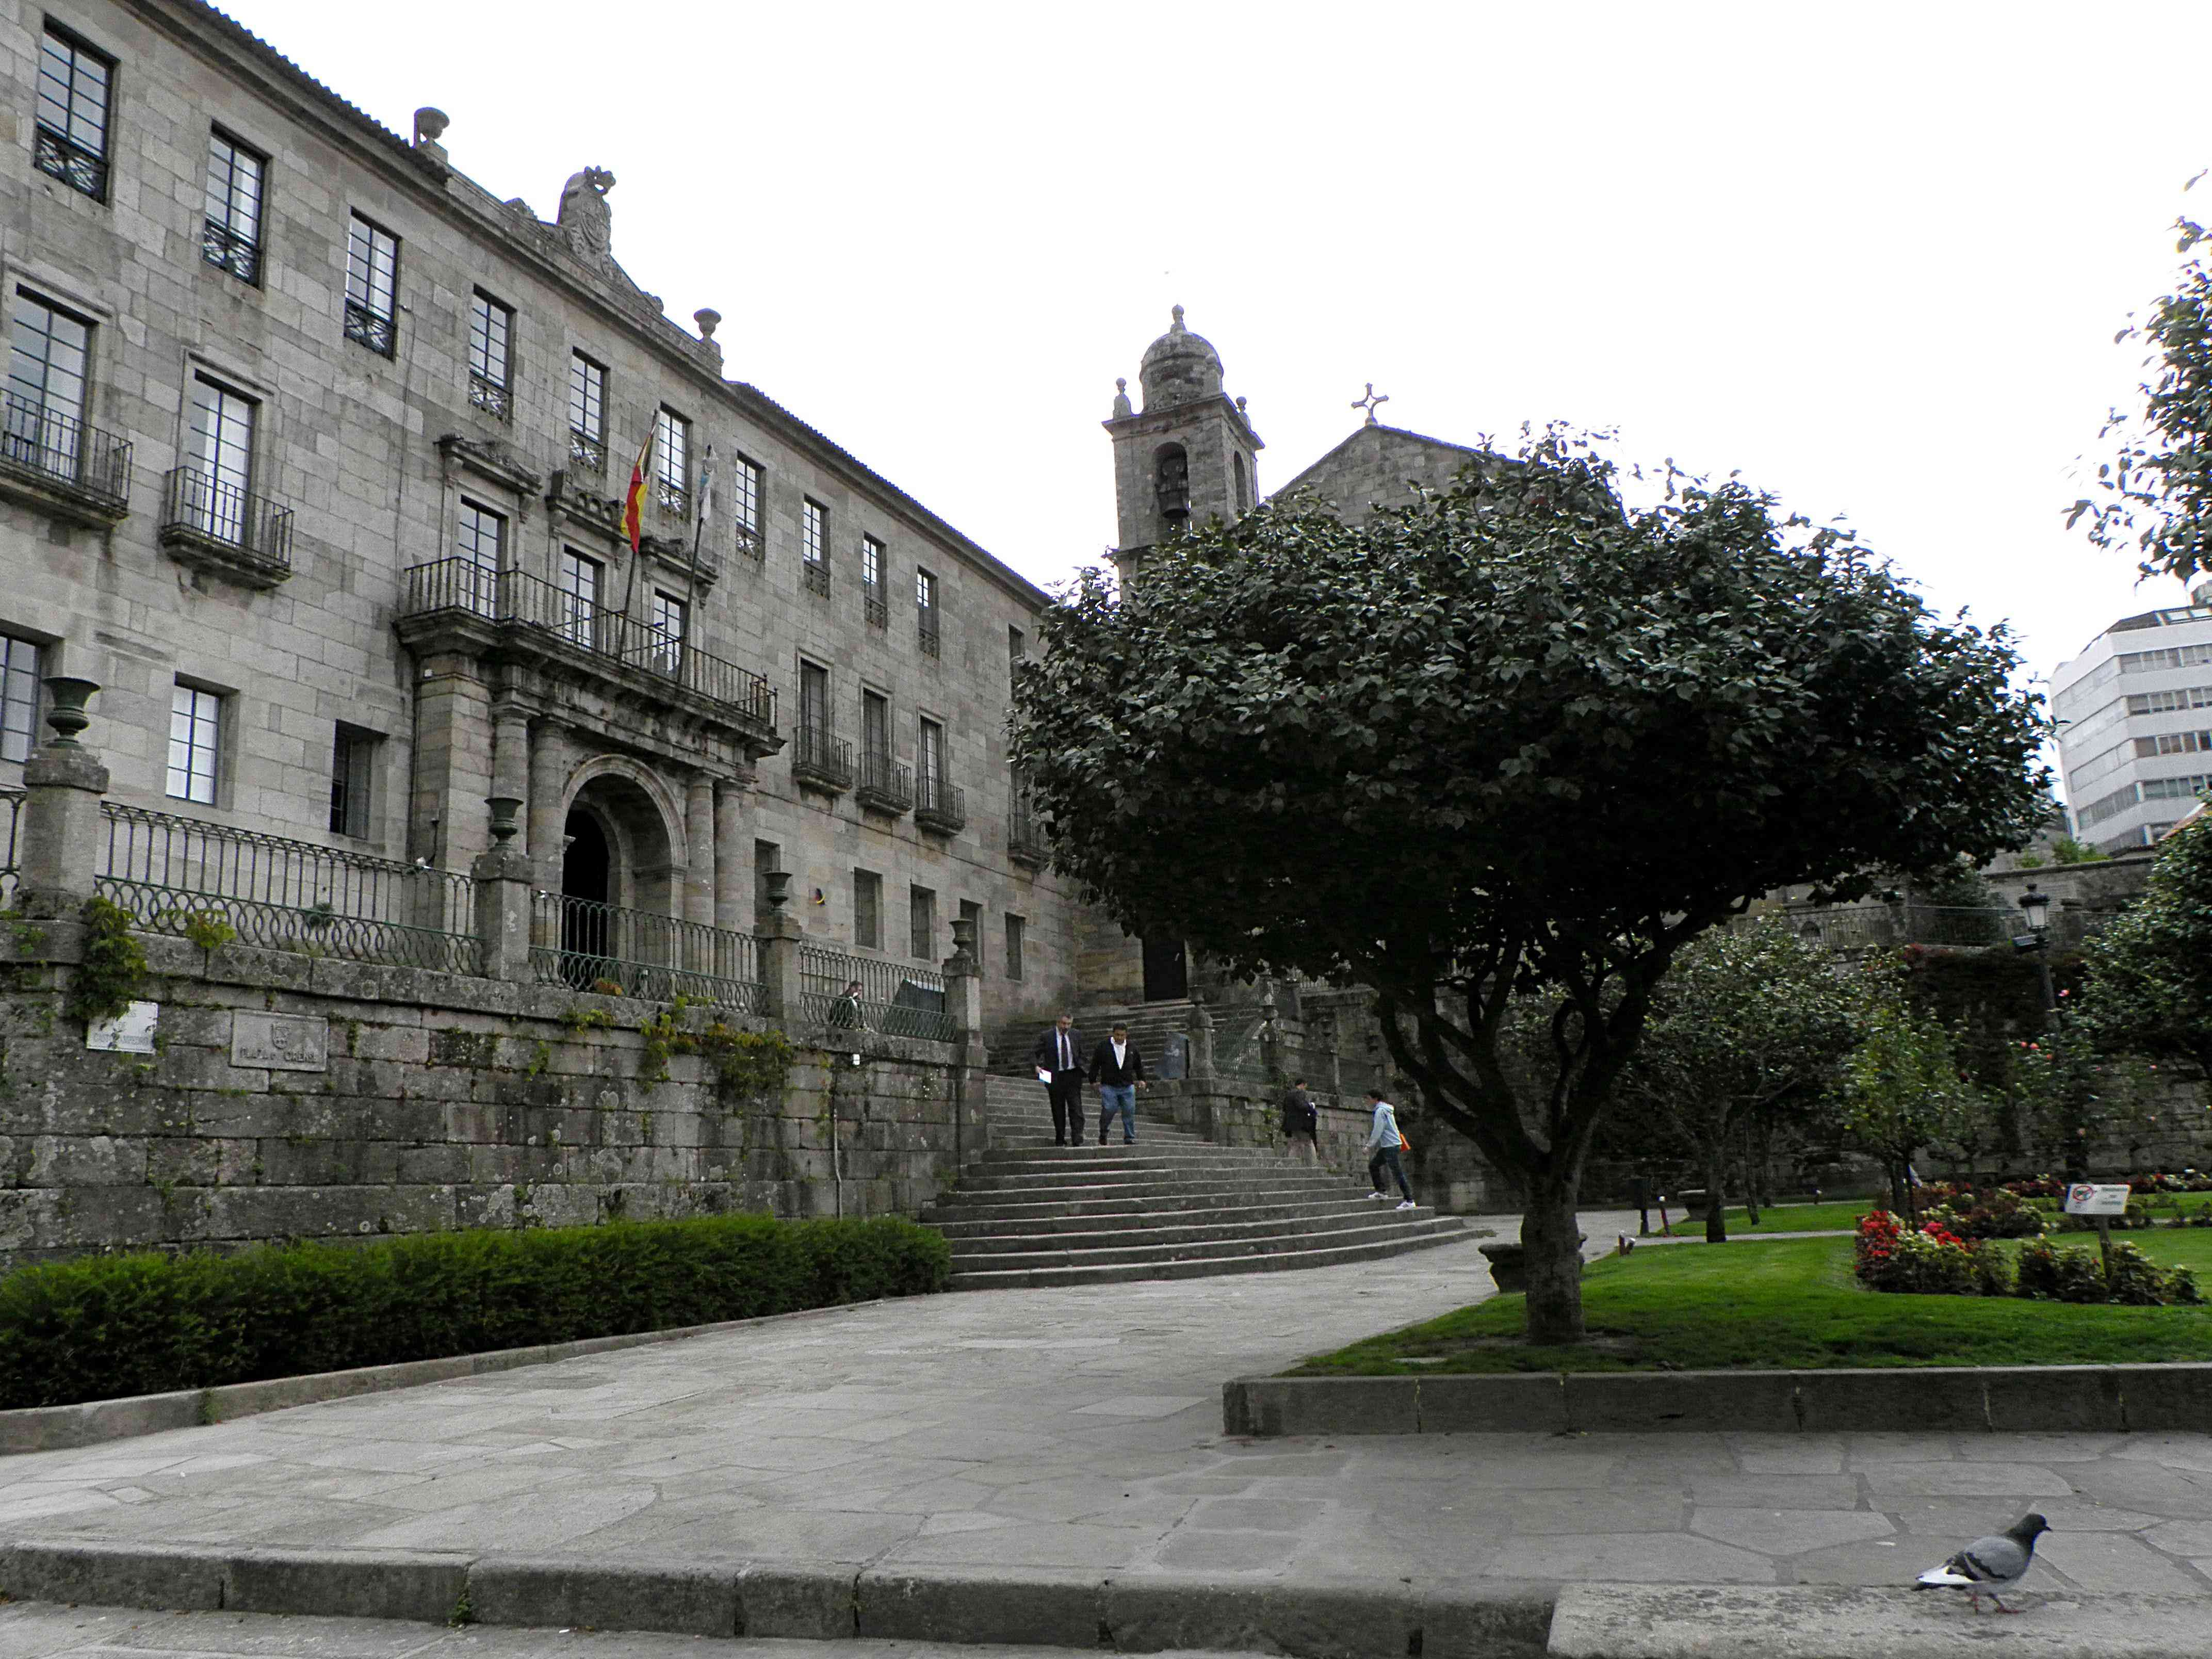
tree, road, street, town, palace, city, downtown, plaza, facade, waterway, public space, spain, espaa, town square, estate, ggl1, neighbourhood, urban area, residential area, human settlement